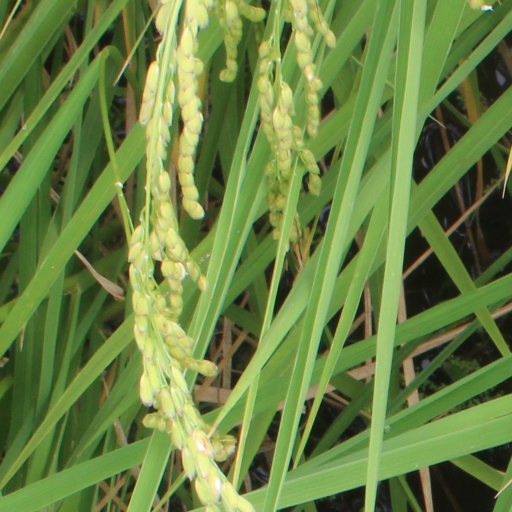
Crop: rice